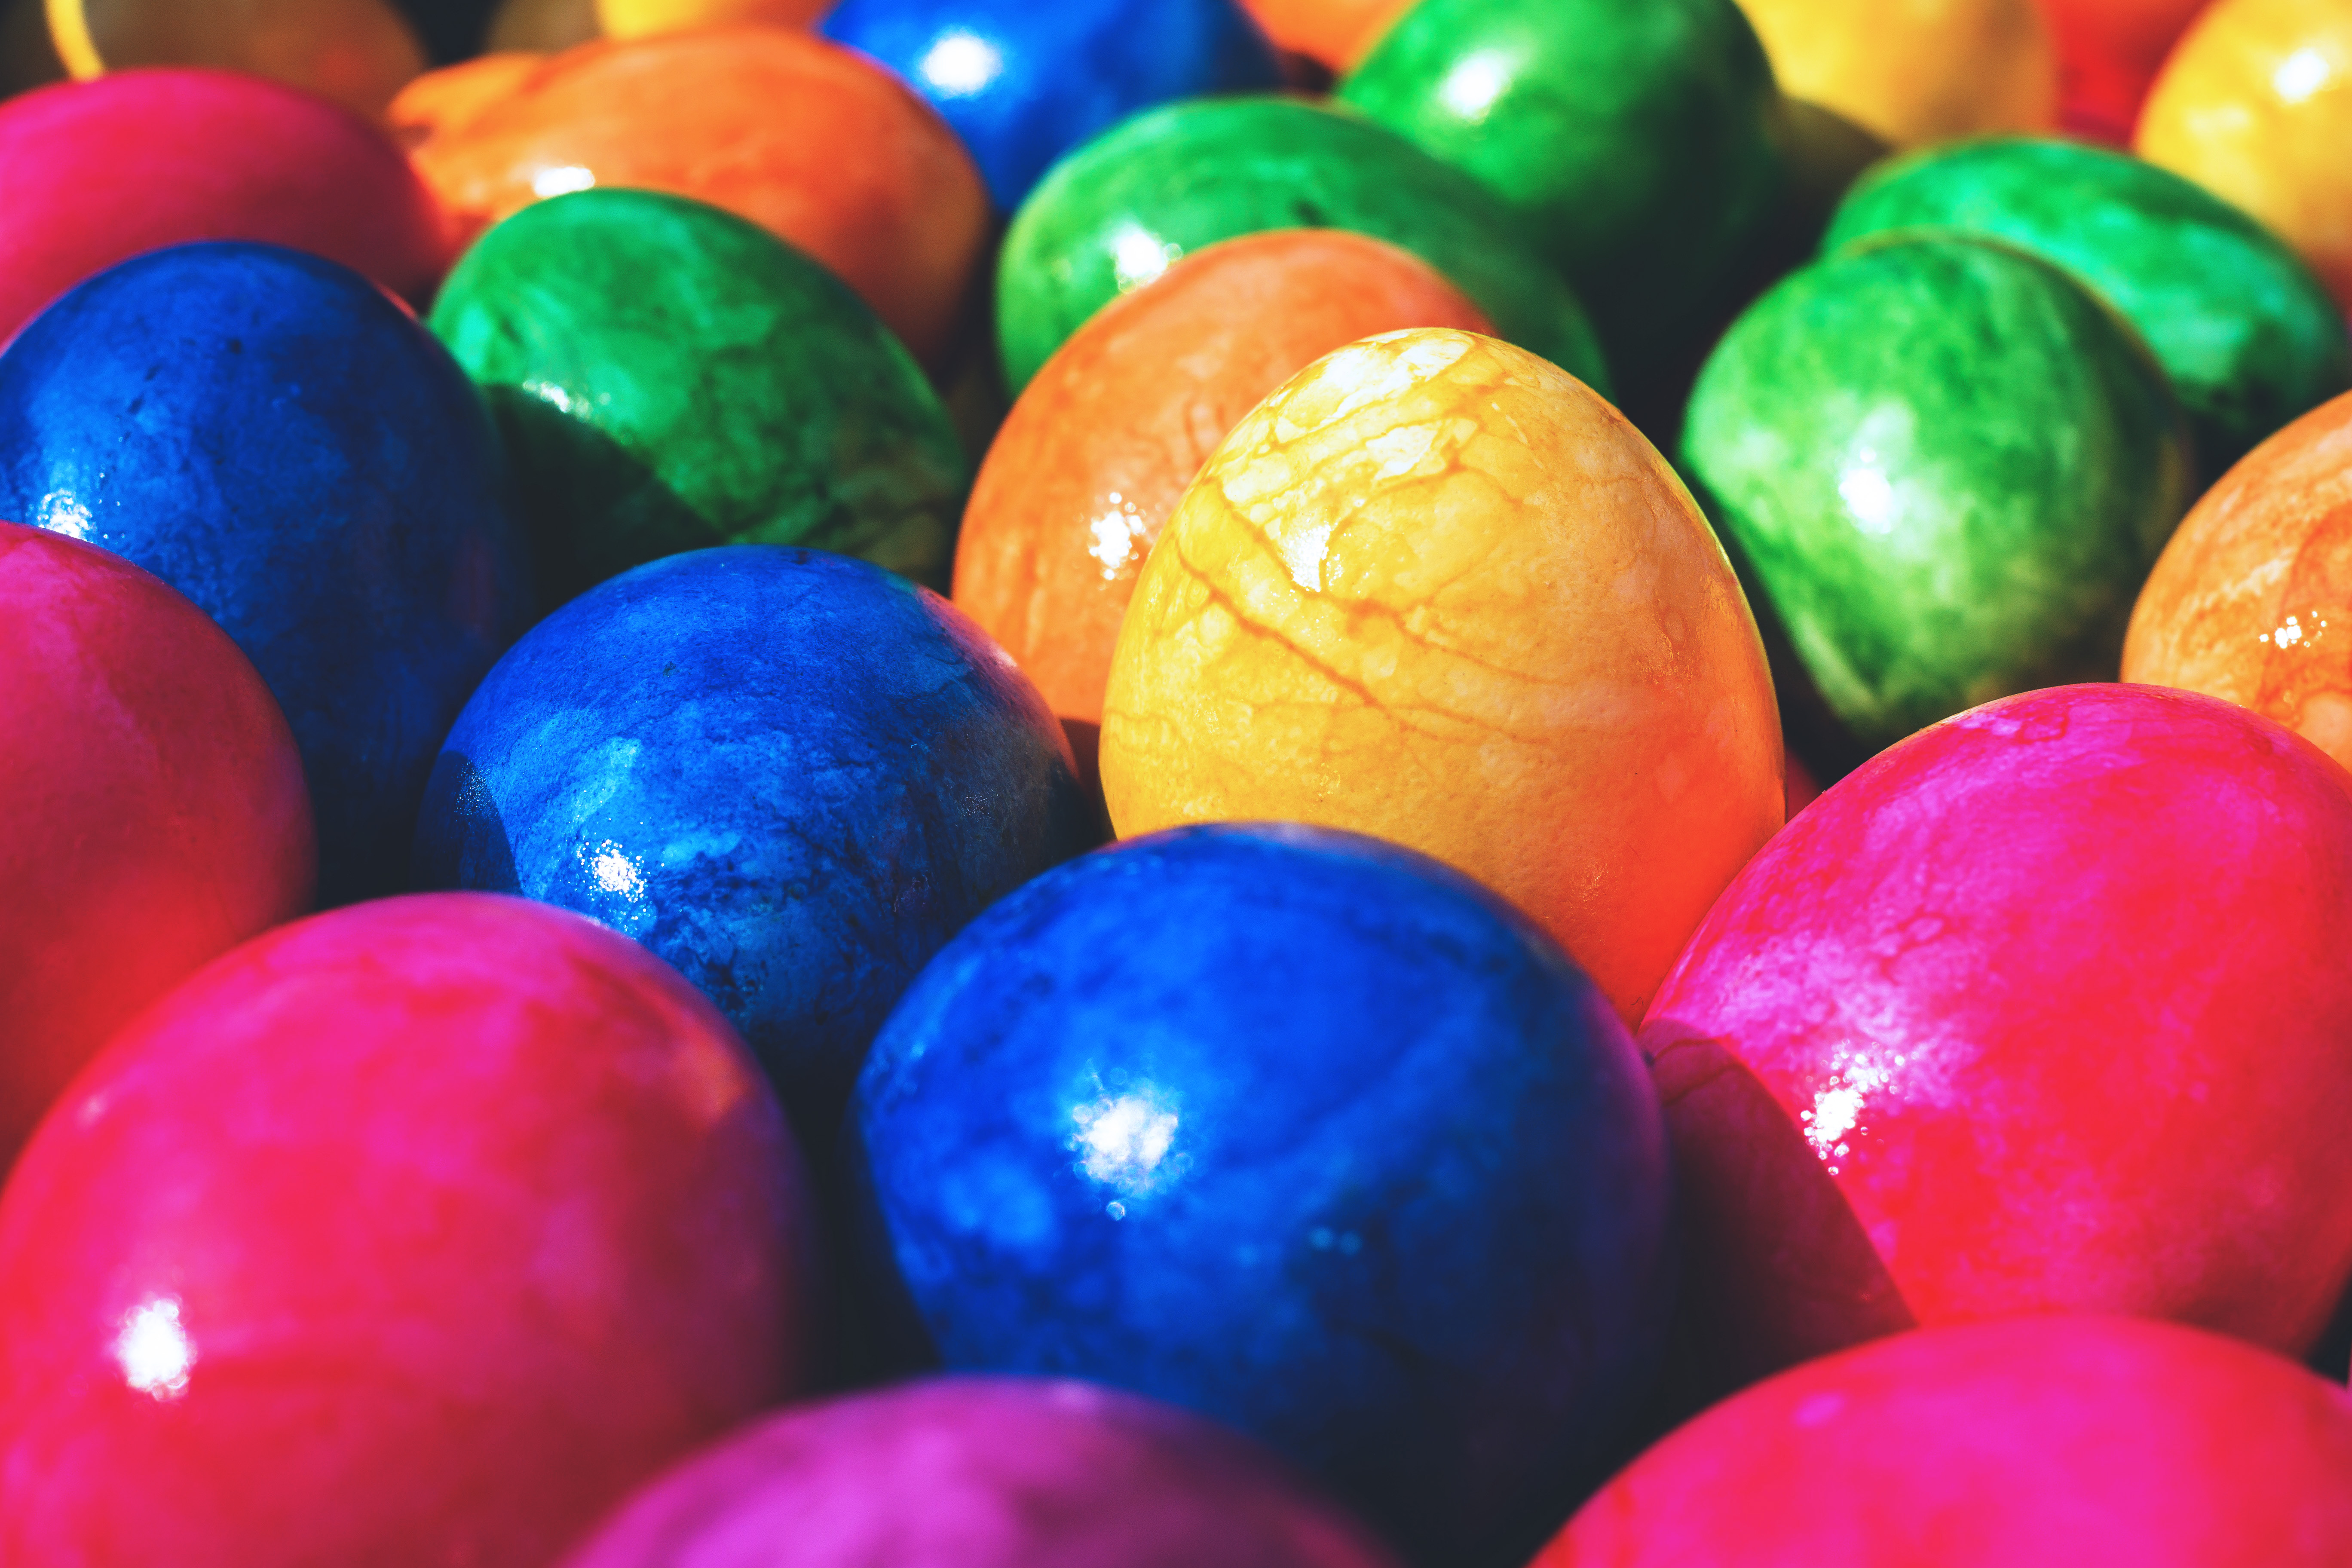
easter egg, Colorfulness, egg, food, easter, sweetness, food coloring, snack, food additive